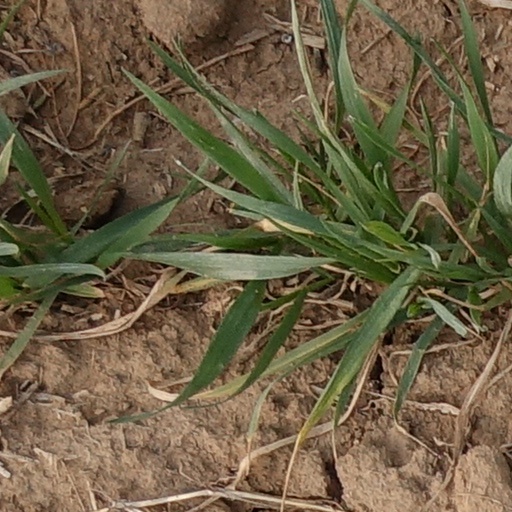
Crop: wheat